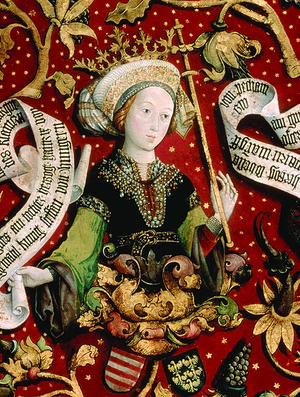
Cette page dresse une liste de personnalités mortes au cours de l'année 1143 :
Cet article est une liste des impératrices, archiduchesses, duchesses et margravines, épouses des empereurs, archiducs, ducs et margraves d'Autriche, titres héréditaires associés à la maison de Babenberg et par la suite aux Habsbourg, qui ont régné sur la Marche de l'Est médiévale. Le dernier de ces titres, et l'Empire qui y était associé a été aboli à la fin de la Première Guerre mondiale en 1918, quand l'Autriche est devenue une république et lorsque les autres royaumes et territoires représentés au sein du Conseil impérial ont proclamé leur indépendance ou leur adhésion à d'autres États.
Les conjointes des souverains hongrois recevaient le titre de leur époux, les rois de Hongrie. Le titre de reine de Hongrie fut donc porté indifféremment par les épouses royales et par les deux souveraines en titre que connut la Hongrie : Marie Iʳᵉ de Hongrie et Marie-Thérèse d'Autriche.
Agnès d'Autriche, née vers 1154 et morte le 13 janvier 1182, est princesse de la maison de Babenberg, fille du duc Henri II d'Autriche. Elle fut reine consort de Hongrie par son mariage avec le roi Étienne III en 1168 et duchesse de Carinthie par son second mariage avec le duc Hermann II en 1173.